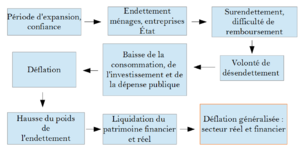
Processus de déflation par la dette
La déflation est un gain de pouvoir d'achat de la monnaie qui se traduit par une baisse durable du niveau général des prix. Ce phénomène ne doit pas être confondu avec la désinflation qui est un ralentissement de l'inflation, soit une diminution du taux d'inflation. Sans mention explicite, il ne s'agit pas de la baisse du prix d'un bien ou même des prix d'un secteur d'activité, mais du niveau moyen de l'ensemble des prix. On parle néanmoins de déflation sectorielle, pour les prix d'un secteur particulier. La déflation n'est pas une symétrie négative de l'inflation, car les processus et les conséquences qu'elle implique sont différents. Cette dernière prend trois formes : monétaire, financière, réelle. La déflation est une conséquence normale de l'évolution des structures économiques quand les marchés sont saturés ou à la suite d'innovations qui permettent des gains de productivité. D'un point de vue historique la déflation a pu être régulatrice, voire volontaire comme dans les années 1920 et 1930, avant que cette politique soit dénoncée comme dangereuse. La déflation est encore aujourd'hui considérée comme un risque à éviter par les Banques centrales.